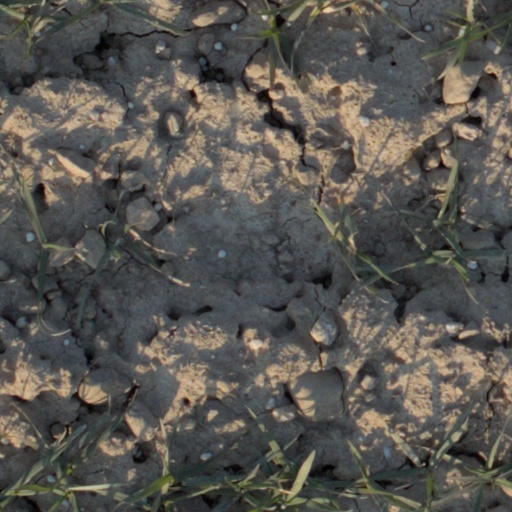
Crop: wheat